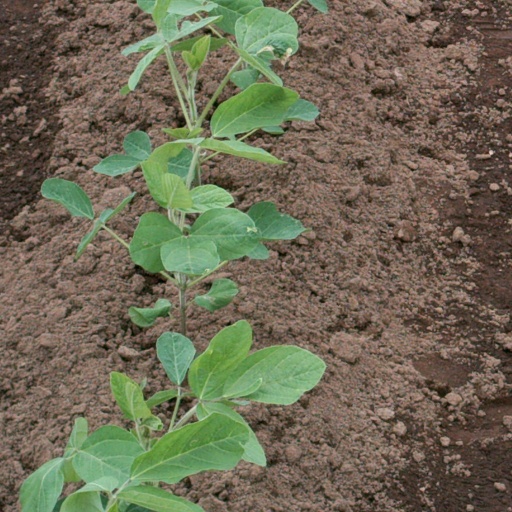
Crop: soybean